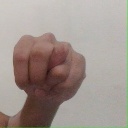
अक्षर: न